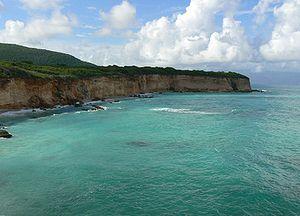
Le fleuve Yaque del Sur est un cours d'eau qui coule en République dominicaine et se jette dans la Mer des Caraïbes.